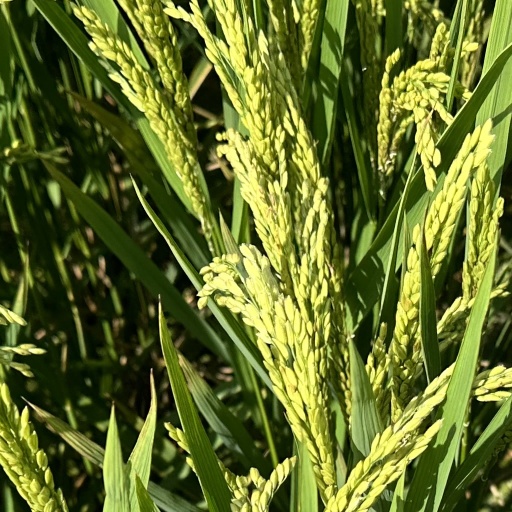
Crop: rice